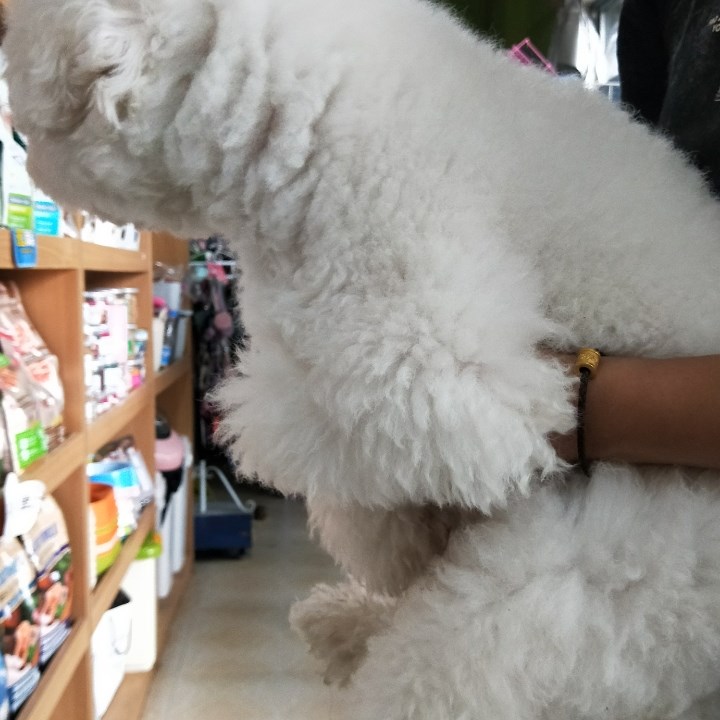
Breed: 3083-n000117-Bichon_Frise